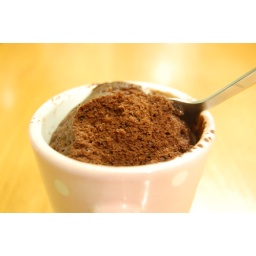
chocolate cake in a mug